Strzegom

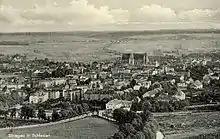
View of the town in the interbellum

During the Thirty Years' War the city suffered almost complete destruction, also the medieval Piast Castle was ruined, and in 1718 and 1719 fires struck the city.